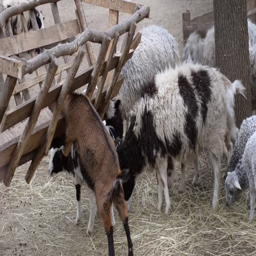
sheep and goats graze near the trough